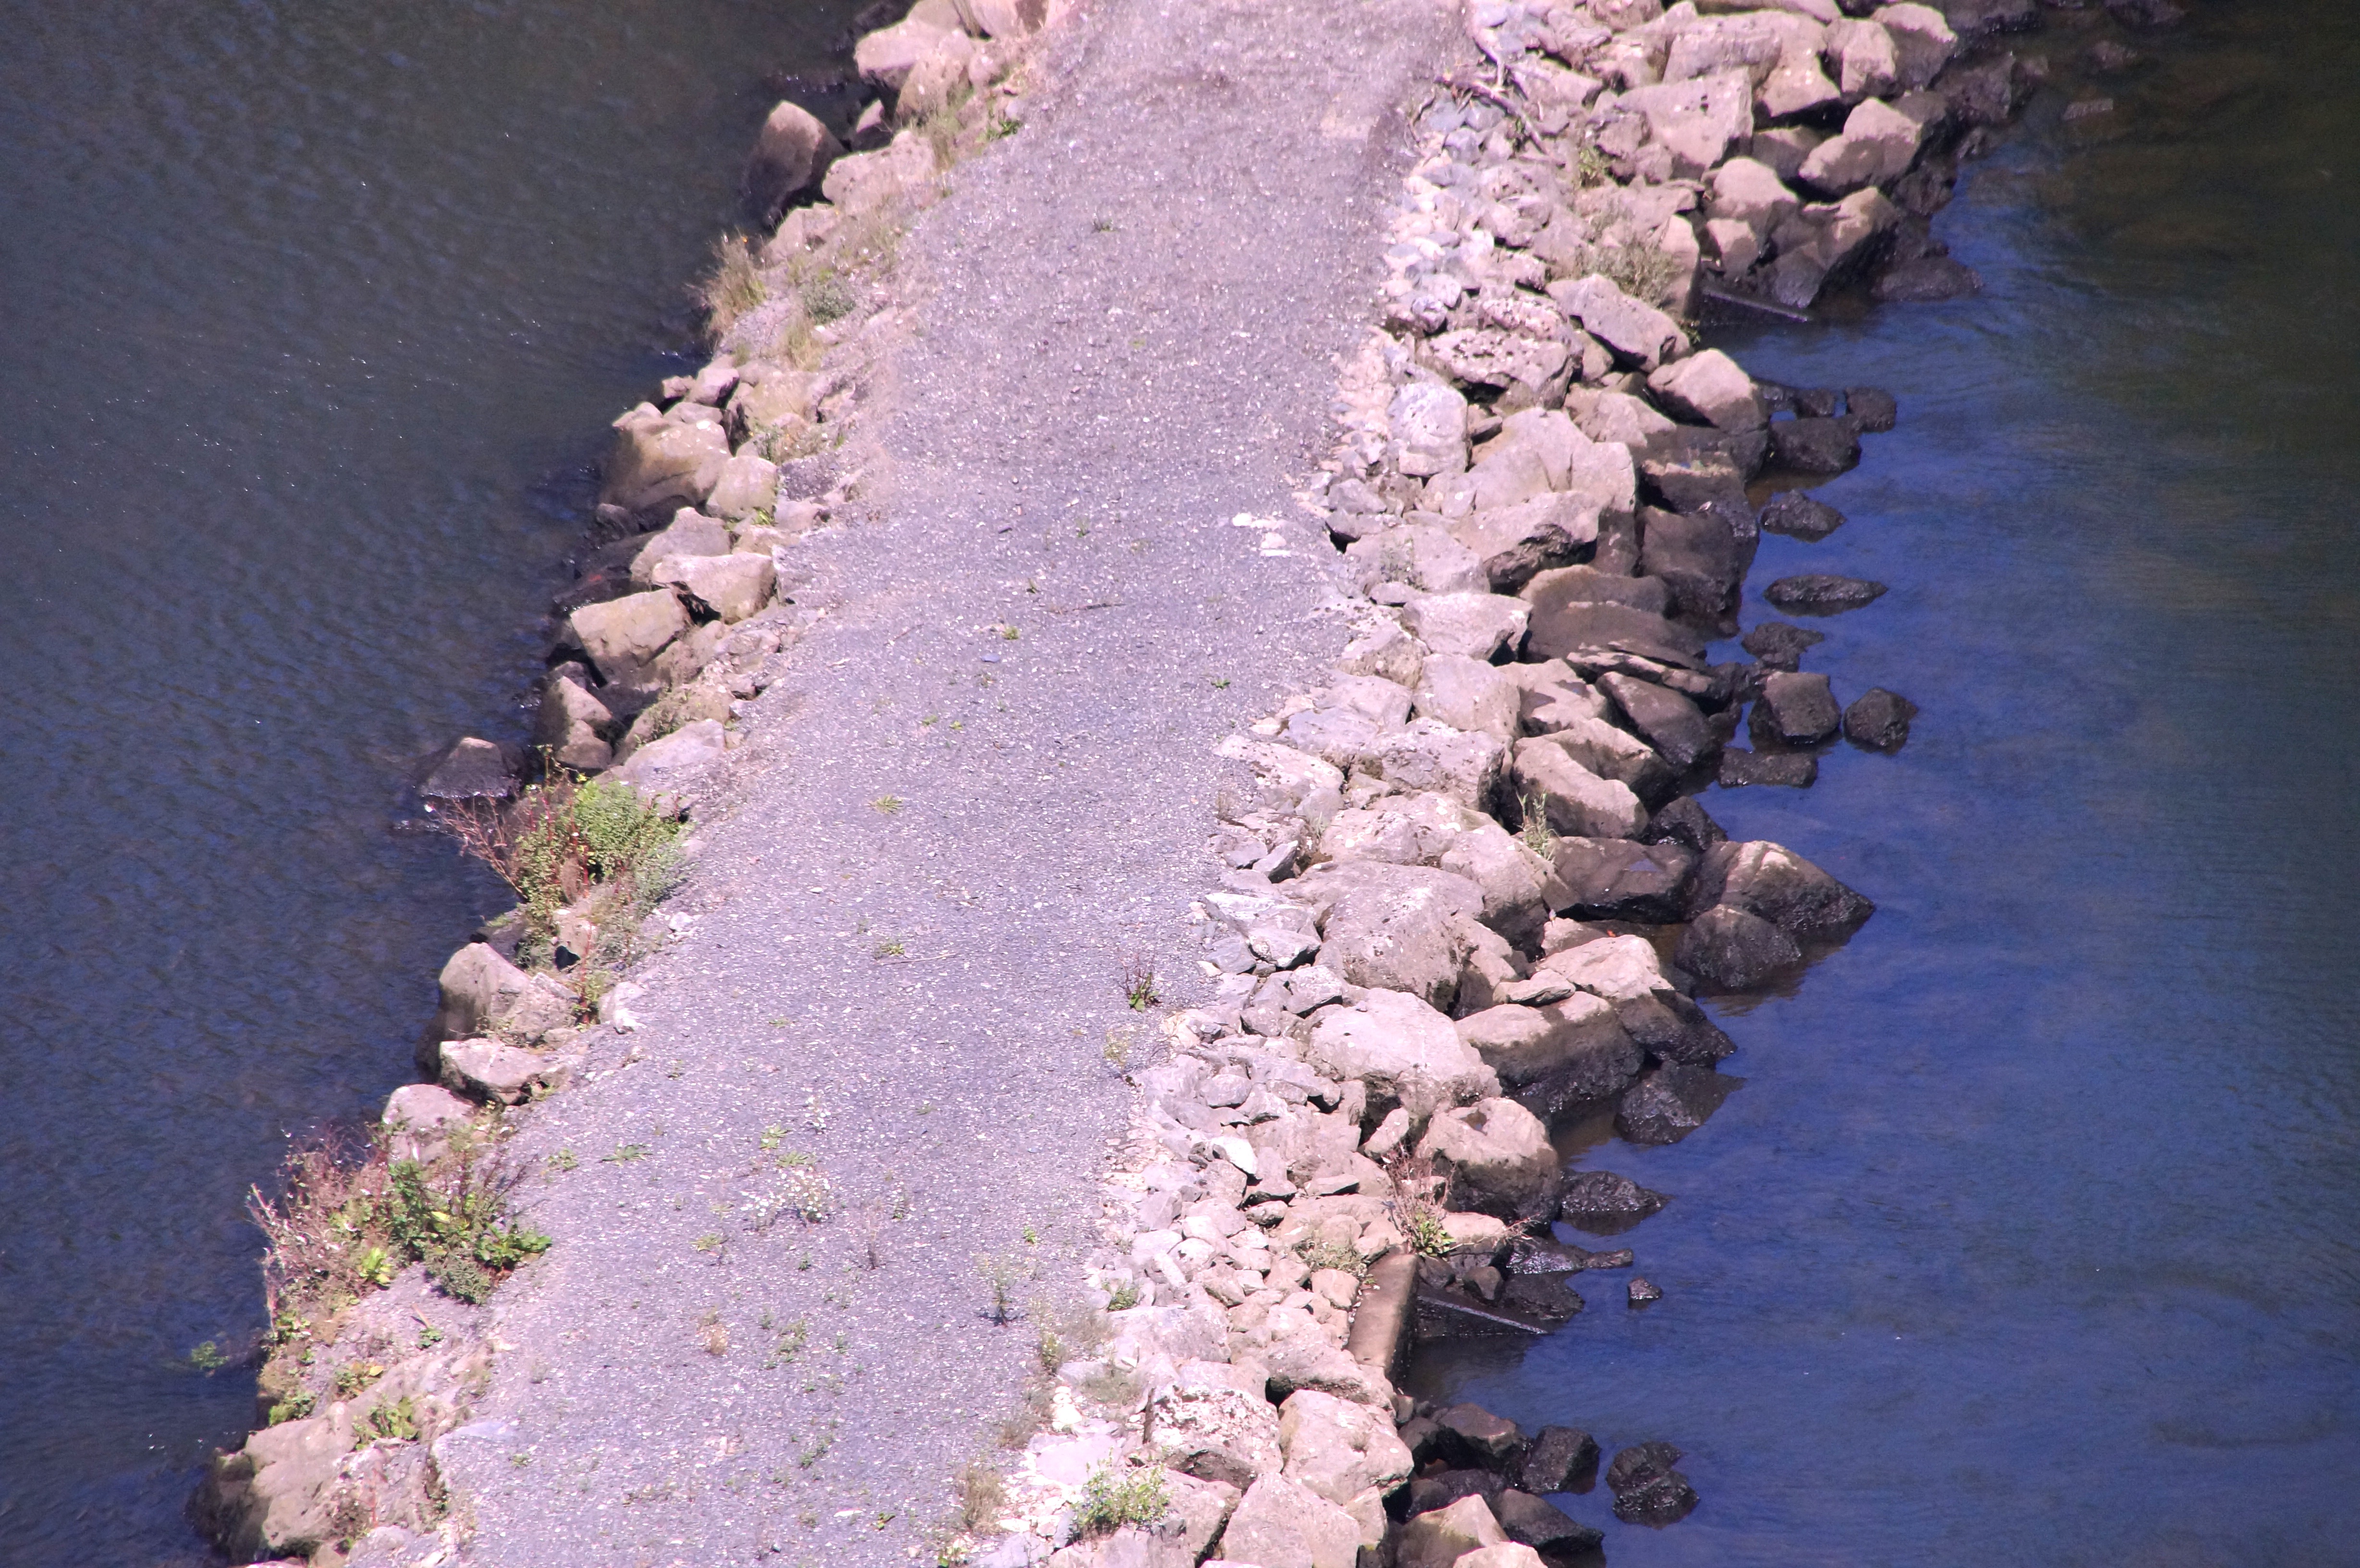
sea, water, sand, rock, leaf, flower, thinking, reflection, terrain, background, geology, philosophy, hope, away, target, spirituality, gone is the goal, recognize, start and end